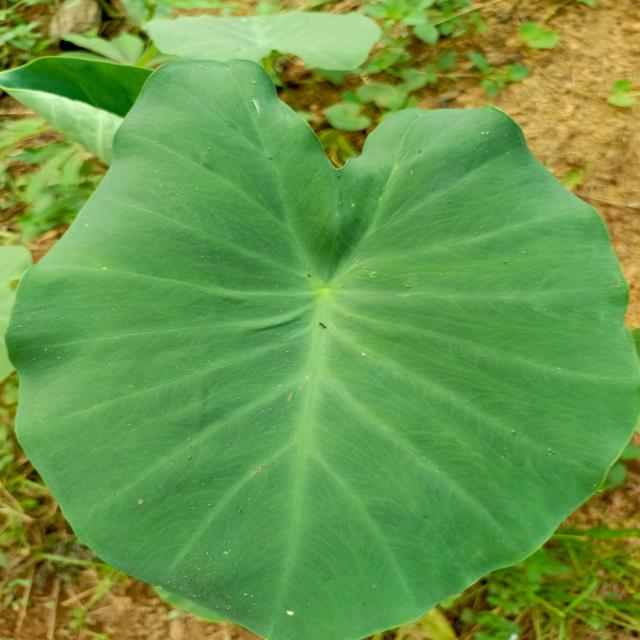
Label: Healthy